Crocodiles in Amsterdam

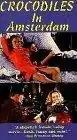

Crocodiles in Amsterdam or Krokodillen in Amsterdam is a 1990 Dutch comedy film directed by Annette Apon.